First Chinatown, Toronto

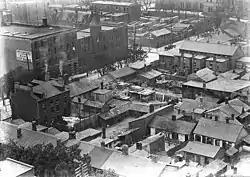
The Ward, c. 1910. Toronto's first Chinatown was situated in The Ward, an area that attracted new immigrants to the city.

The Chinese population in Toronto was sparse and located in much of the Toronto Financial District in the 1800s. The earliest record of Toronto's Chinese community is traced to Sam Ching, who owned a hand laundry business on Adelaide Street in 1878. Ching was the first Chinese person listed in the city's directory and is now honoured with a lane named after him.